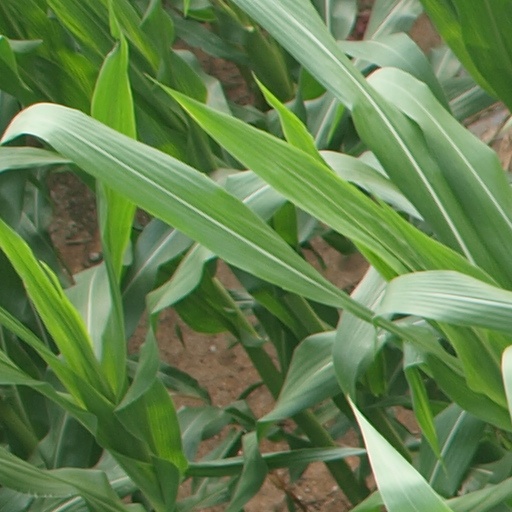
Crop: maize; corn